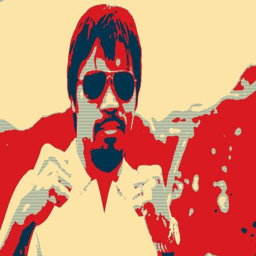
country but the whole who is proud of boxer .